Magnapaulia

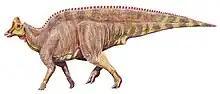
Life restoration

"Magnapaulia" is noted for its great size and the tall profile of its tail, which had elongated chevrons and vertebral spines like those of "Hypacrosaurus". Its size was estimated by its original describer as between 15 m (49.2 ft) and 16.5 m (54.1 ft) long, with a body mass of up to 8 metric tons (8.8 tons). Prieto-Márquez et al. (2012) provided a smaller estimate of around , still among the longest ornithischians and representing the largest known lambeosaurine, based on the largest known specimen (LACM 17712) with a humerus estimated at in length. It has been estimated that "Magnapaulia" would have weighed up to .